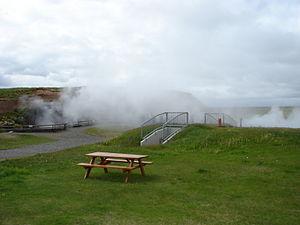
Deildartunguhver est une source chaude d'Islande située dans l'Ouest du pays, à l'entrée de la Reykholtsdalur, non loin des localités de Kleppjárnsreykir et Reykholt. Jaillissant à une température de 100 °C, elle est la source chaude au débit le plus important d'Europe avec 180 l/s.